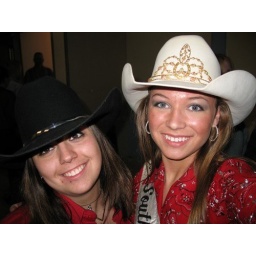
me in the black hat and my lil sister kristina in the white she is a queen